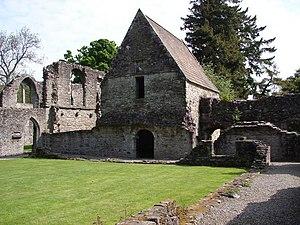
La bataille de Pinkie Cleugh se déroula le 10 septembre 1547 sur les rives de la rivière Esk, à proximité de Musselburgh, en Écosse, et fait partie de la guerre dite du rough wooing. Il s'agit de la dernière bataille entre les armées royales écossaise et anglaise, et de la première bataille « moderne » à se dérouler dans les Îles Britanniques, faisant preuve d'une coopération active entre les forces d'infanterie, d'artillerie, et de cavalerie. Ce fut une défaite catastrophique pour les Écossais en raison de l'utilisation par les Anglais de l'artillerie navale, pour la première fois dans une bataille terrestre en Grande-Bretagne. En Écosse, cet épisode est connu sous le nom de Black Saturday.